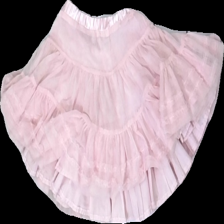
View: back
Type: Skirt
Category: Children
Brand: Lindex
Colors: Pink
Material: 100% Polyester
Pattern: Other
Cut: None
Size: 110
Season: All
Price range: 50-100
Recommended usage: Reuse